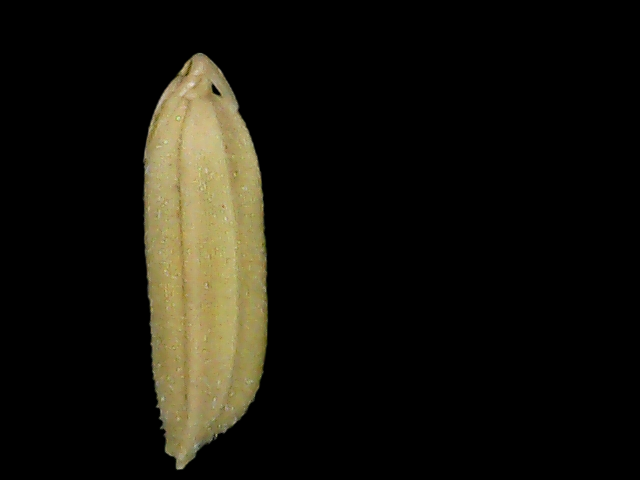
Rice variety: Bd85